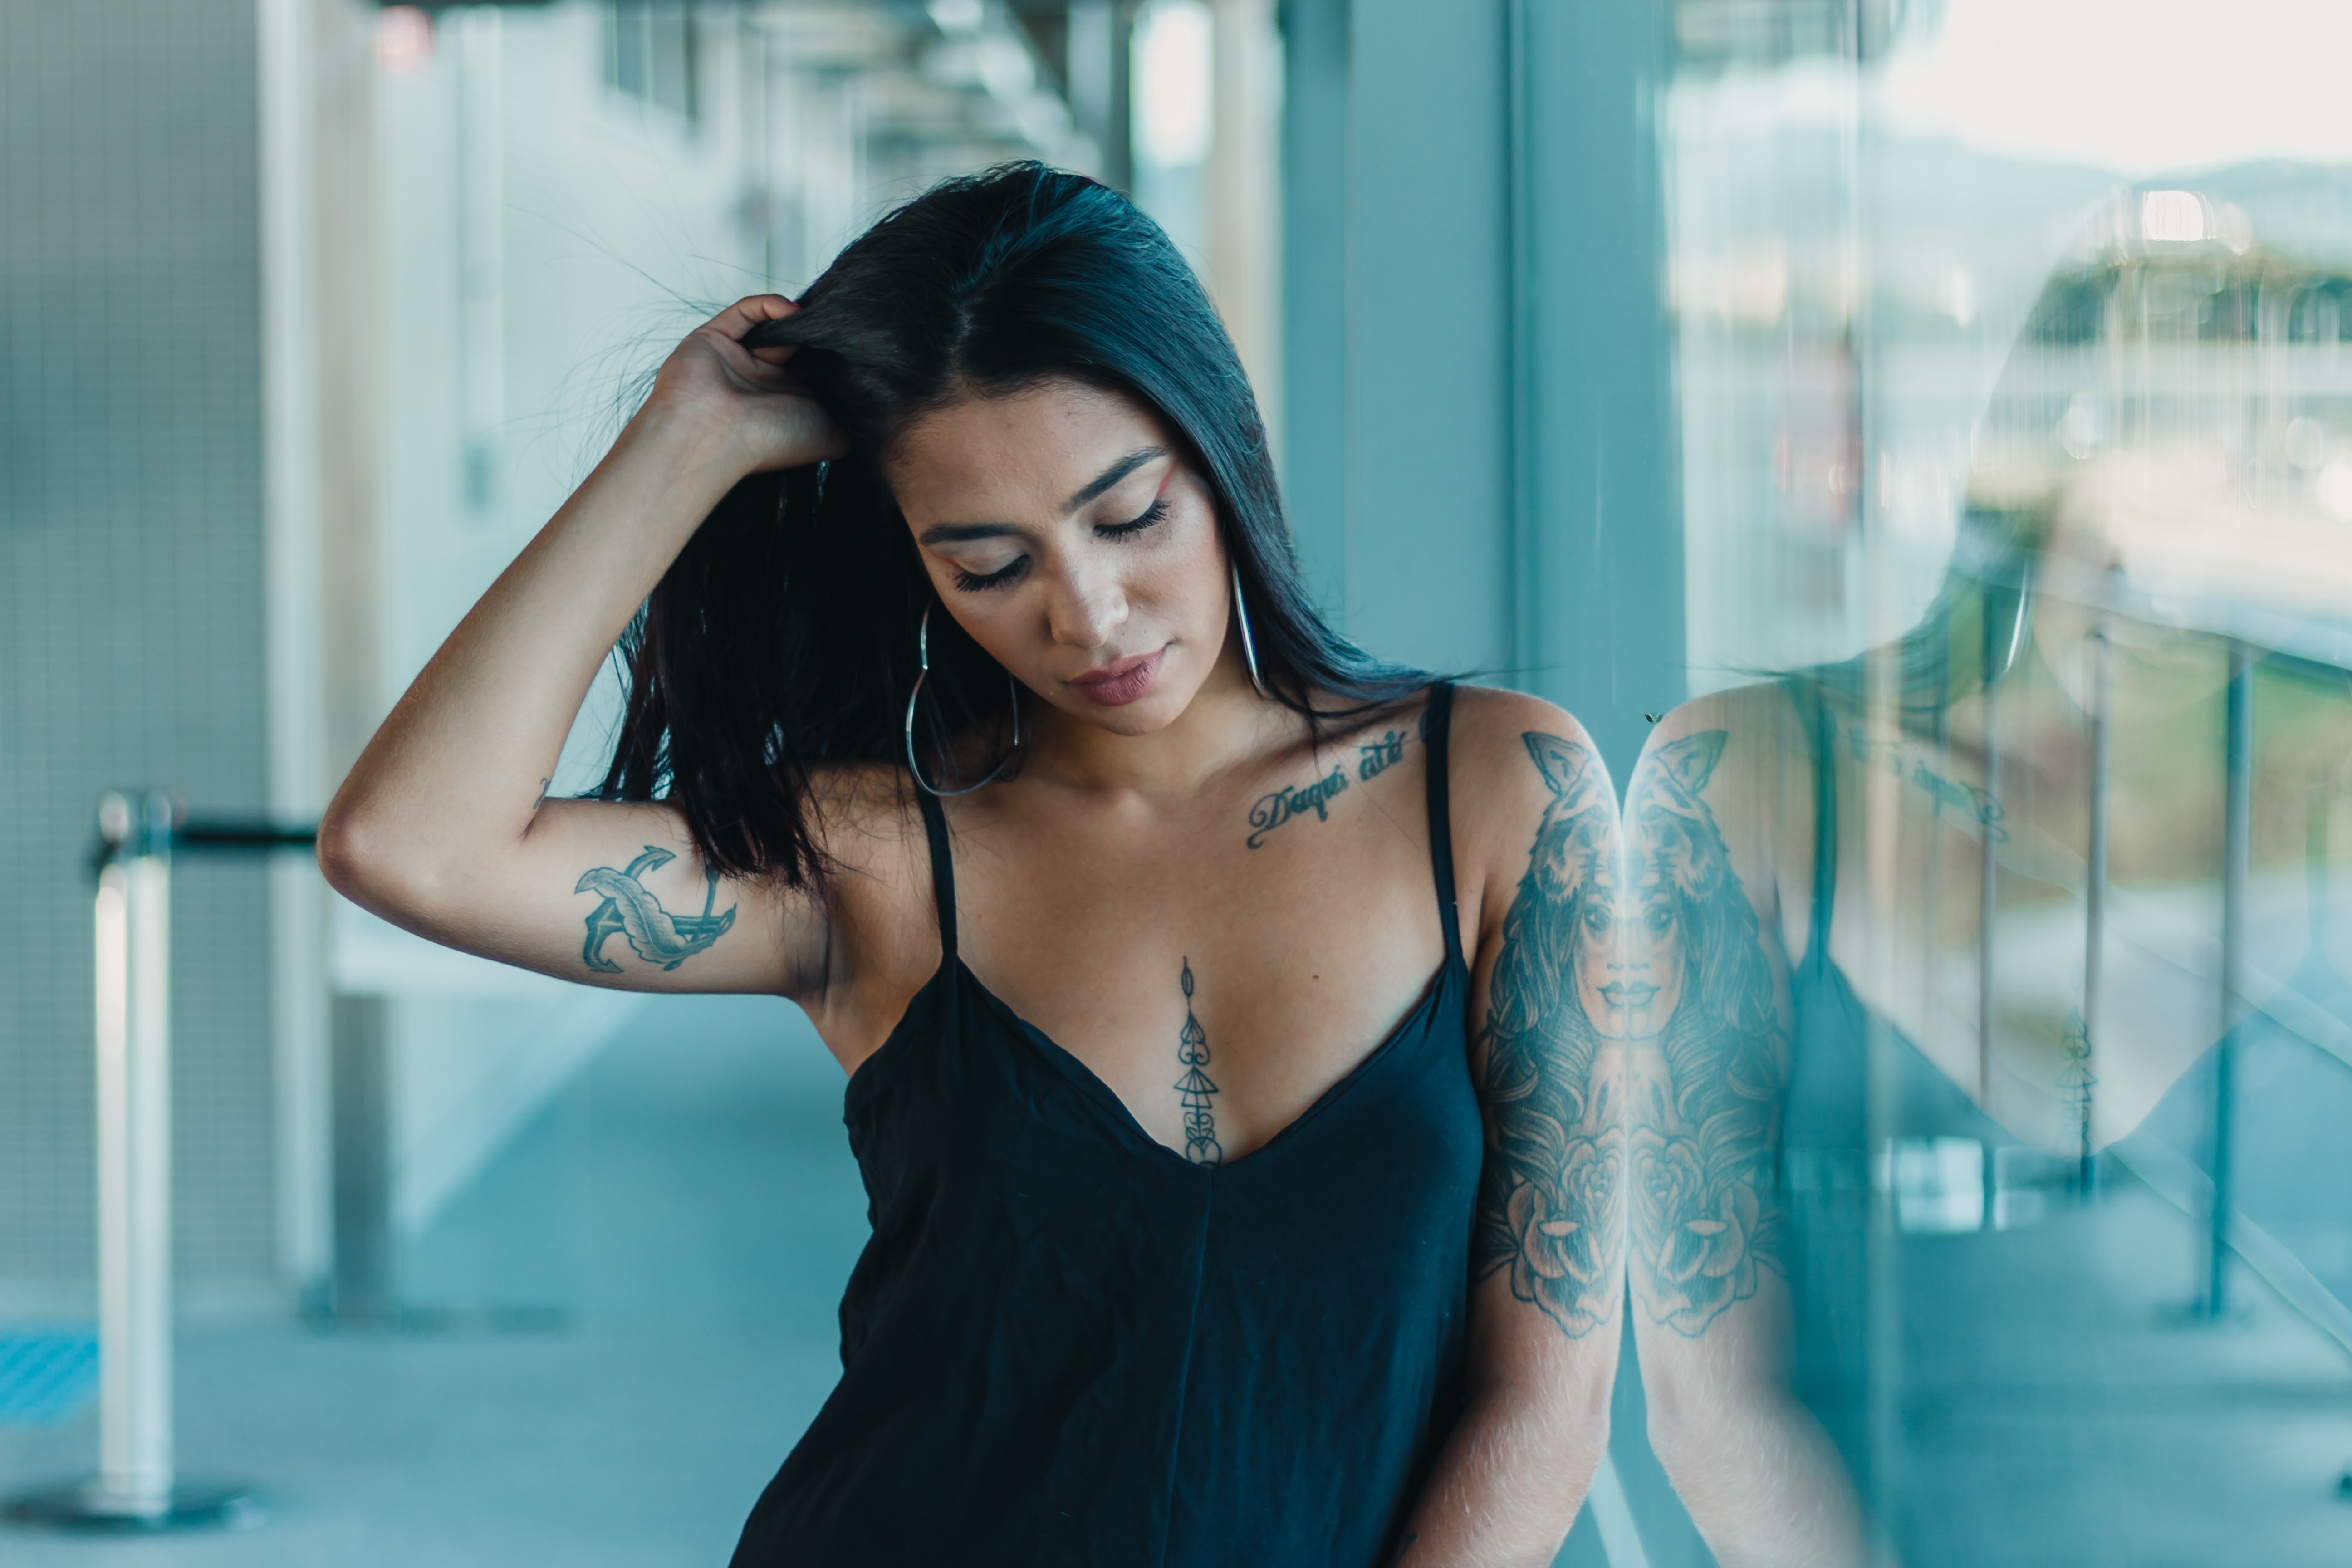
blue, hair, face, photograph, lady, beauty, skin, black hair, shoulder, turquoise, photo shoot, model, lip, fashion, eye, dress, photography, long hair, arm, smile, brown hair, leg, electric blue, hand, flash photography, portrait photography, sitting, human leg, swimming pool